Buildings and sites of Salt Lake City

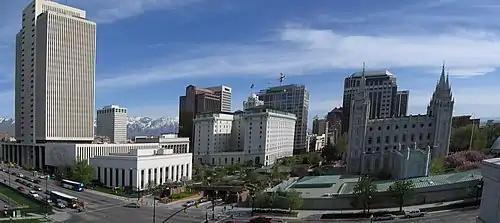
Central downtown Salt Lake City as viewed from the north facing south

Salt Lake City, Utah has many historic and notable sites within its immediate borders. Although the entire Salt Lake City metropolitan area is often referred to as "Salt Lake City", this article is concerned only with the buildings and sites within the official city limits of Salt Lake City.